Glenmavis

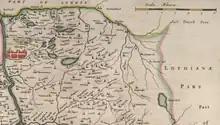
Blaeu's map based on Pont's original "Glasgow and the county of Lanark" map c.1596 depicting Ardry (Airdrie) and Ruchsols (Rochsoles) amongst others.

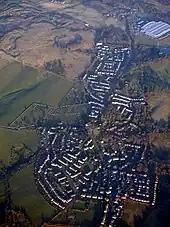
Glenmavis from the air

Strictly speaking, the village now known as Glenmavis consists of what was once two separate communities. These built up close to the earlier Rochsoles House which is found on Timothy Pont's map. To the east of the church was the village of New Monkland, whereas the newer community to the West was Glenmavis. However, the two effectively merged after World War II. The issue is further confused by the fact that the wider community (including what was once a small hamlet called Arderyth which became Airdrie) was also known as New Monkland. It is for this reason that the school is New Monkland Primary. The school was founded by the Kirk Session of New Monkland (then East Monkland) Church in 1691.